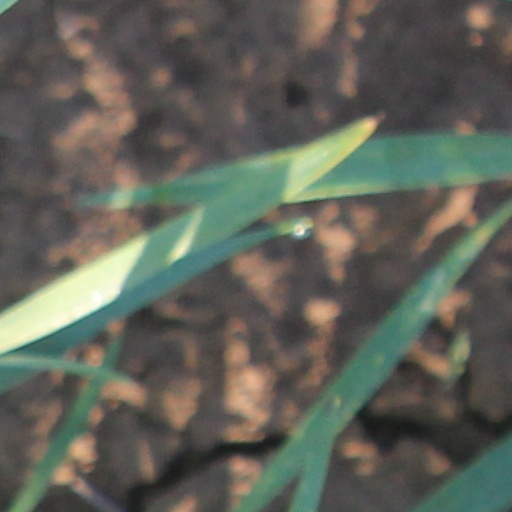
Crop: wheat